Old Town Square

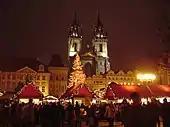
Prague Christmas Markets

At Christmas and Easter, markets are held on the square; they resemble medieval markets. A tall decorated tree and a musical stage are set up.